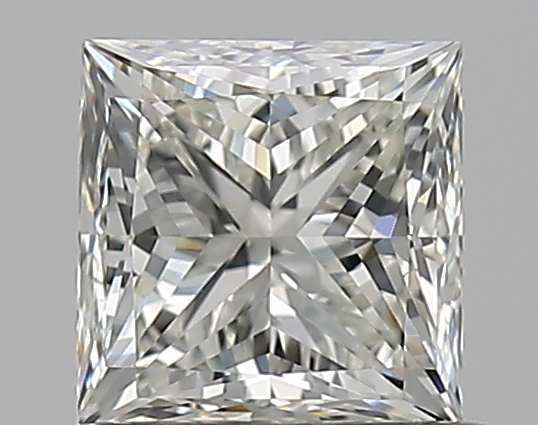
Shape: princess
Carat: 0.7
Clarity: VS1
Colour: J
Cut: EX
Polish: EX
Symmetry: VG
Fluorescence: N
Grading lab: GIA
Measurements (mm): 4.78 x 4.75 x 3.46